Kreuzkirche, Dresden

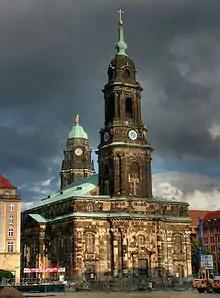
Dresden Kreuzkirche (2008)

The Dresden Kreuzkirche (Church of the Holy Cross) is a Lutheran church in Dresden, Germany. It is the main church and seat of the "Landesbischof" of the Evangelical-Lutheran Church of Saxony, and the largest church building in the Free State of Saxony. It also is home of the "Dresdner Kreuzchor" boys' choir.